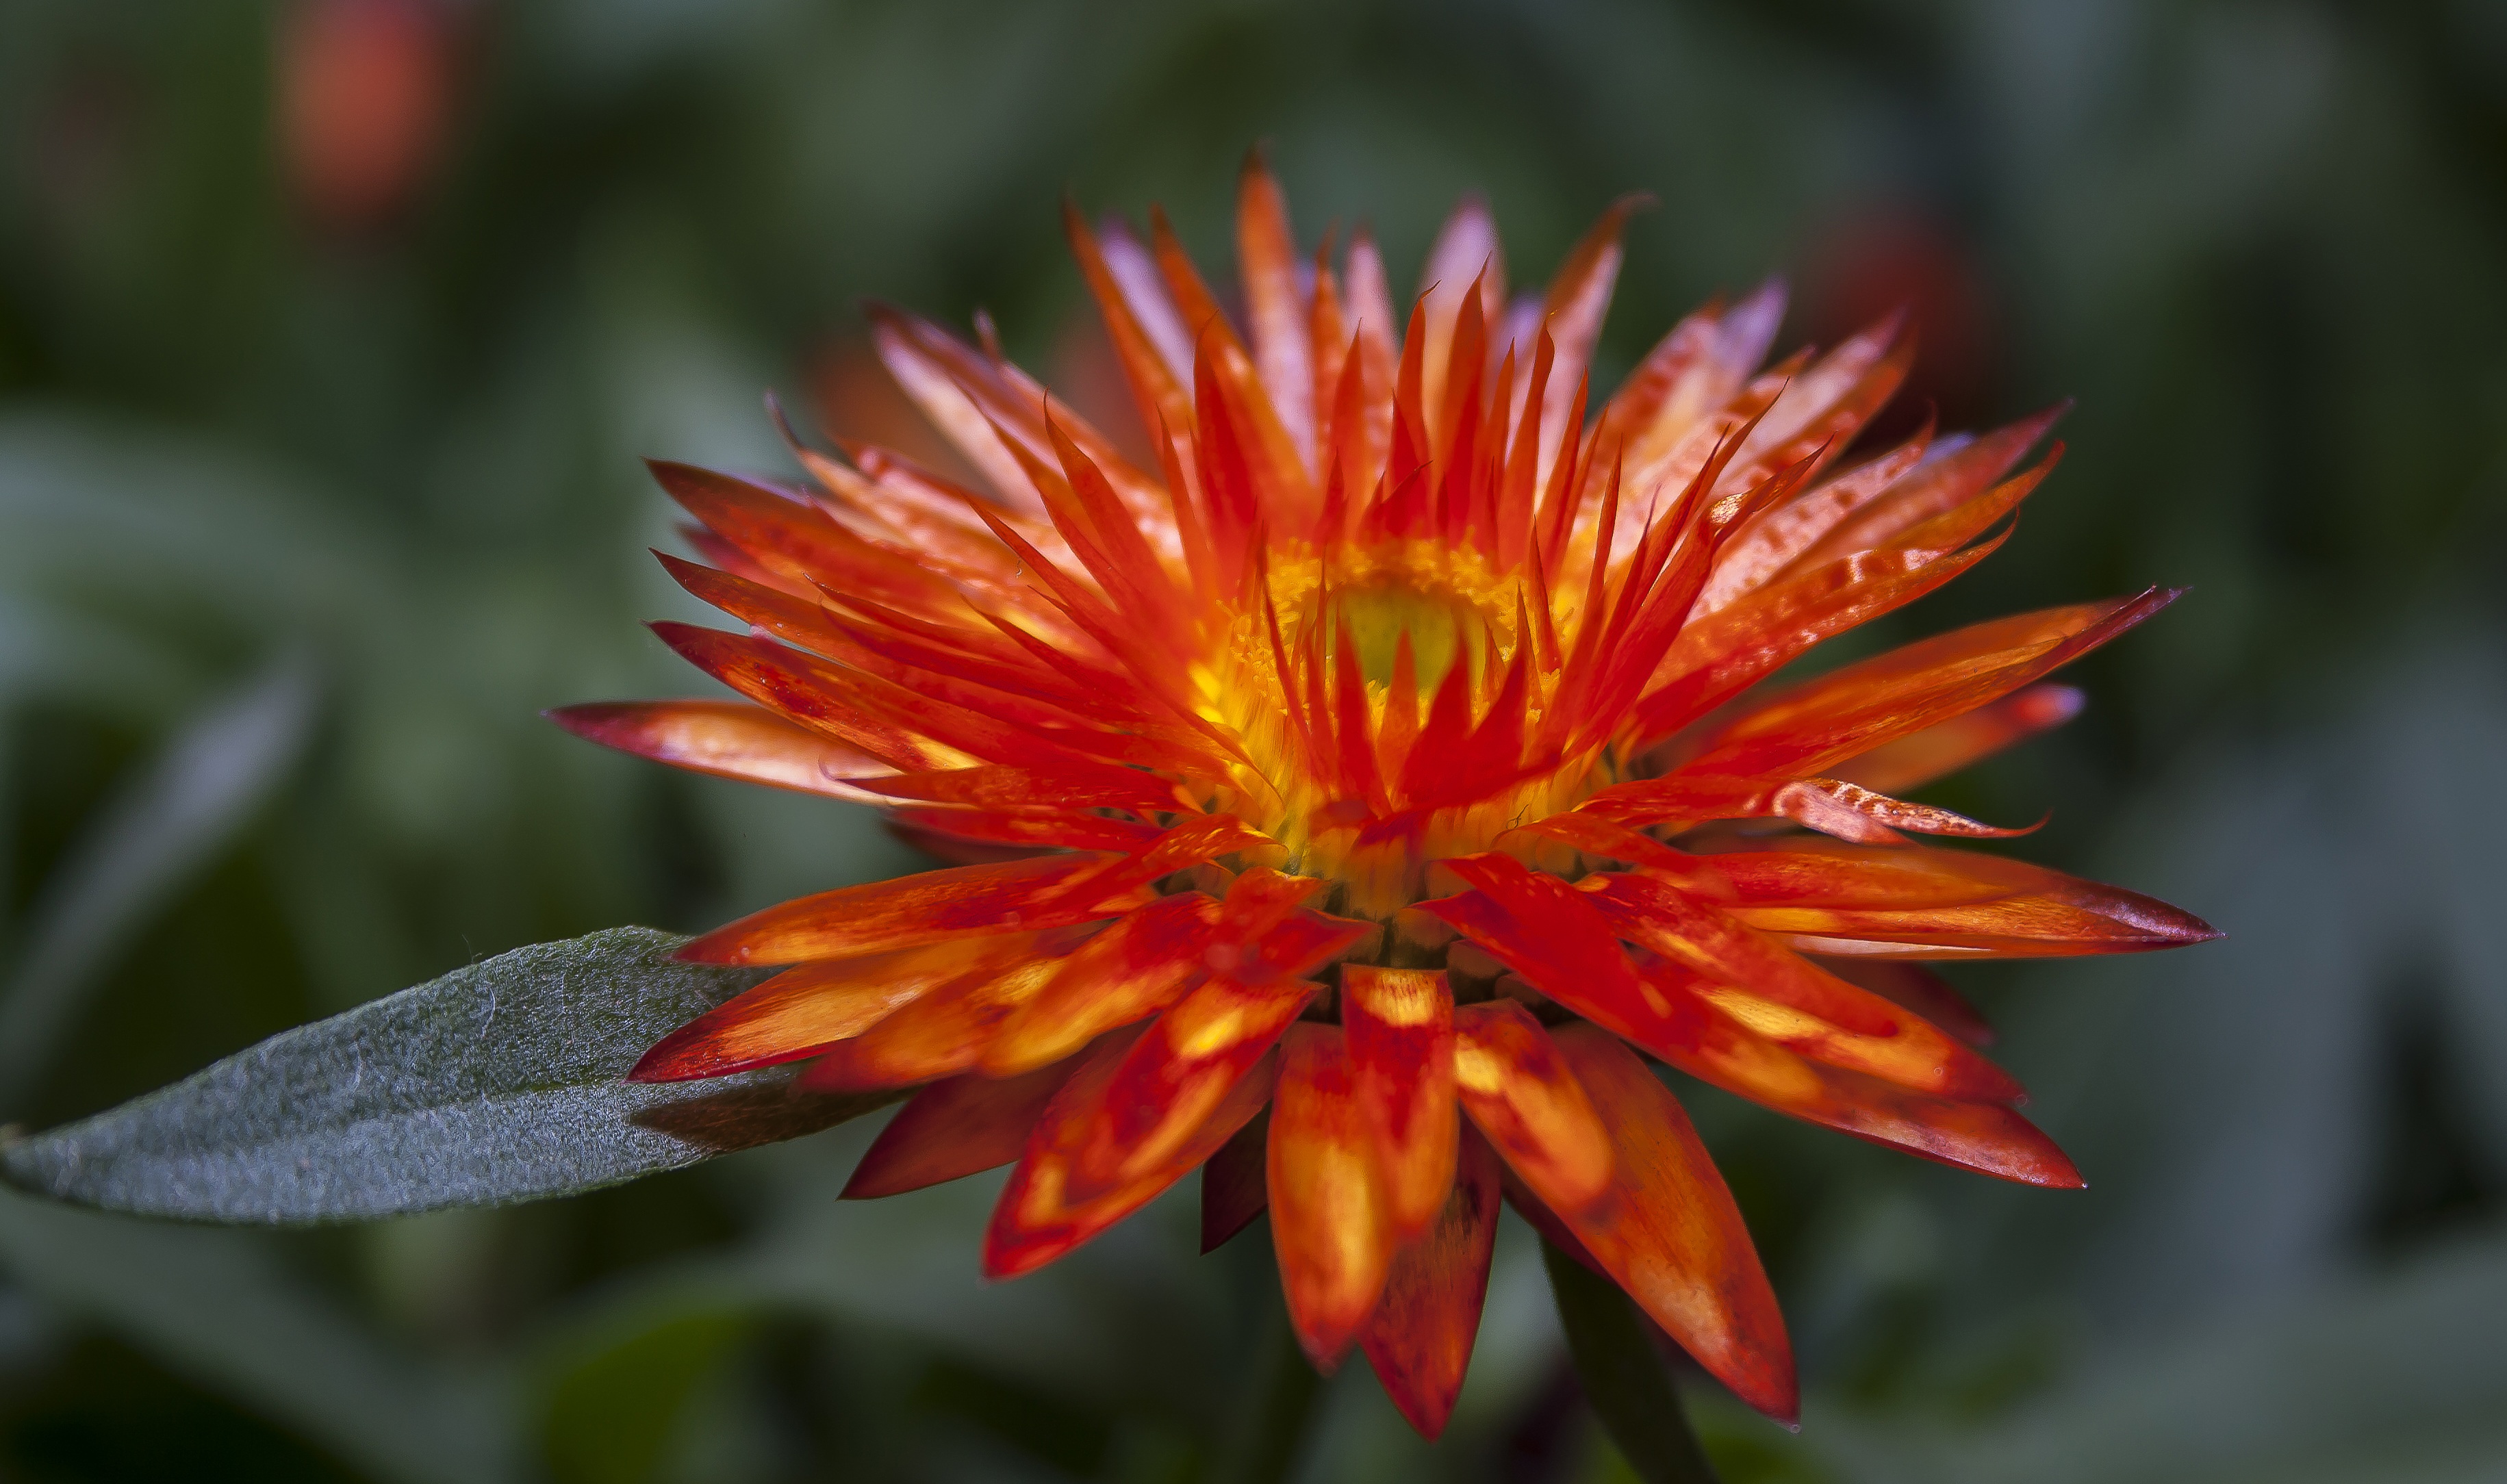
nature, plant, flower, petal, orange, herb, autumn, botany, garden, close, flora, wildflower, stalk, close up, leaves, composites, macro photography, ornamental plant, garden plant, garden herbs, flowering plant, daisy family, flower bud, italicum, helichrysum, semi shrub, state garden show, helichrysum italicum, plant stem, land plant